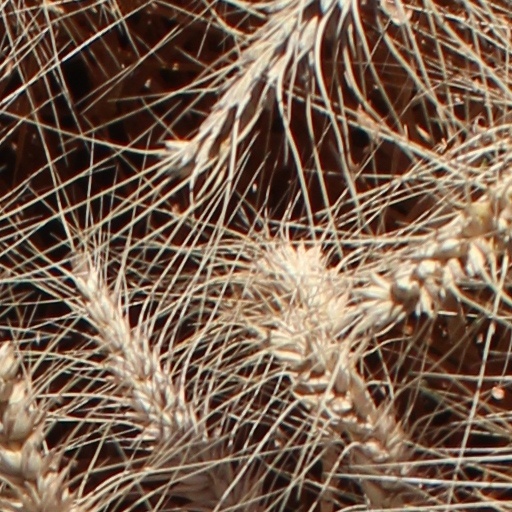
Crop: wheat